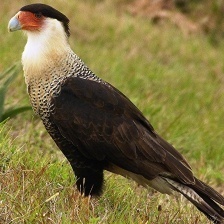
Species: CRESTED CARACARA
Scientific name: CARACARA CHERIWAY